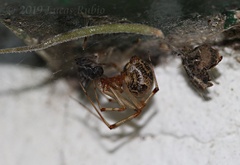
Species: Parasteatoda_tepidariorum